Lullingstone Roman Villa

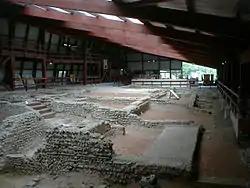
The enclosed interior of Lullingstone Villa

Lullingstone Roman Villa is a villa built during the Roman occupation of Britain, situated in Lullingstone near the village of Eynsford in Kent, south-eastern England. The villa is located in the Darent Valley, along with six others, including those at Crofton, Crayford and Dartford. Constructed in the 1st century, perhaps around 80–90 AD, the house was repeatedly expanded and occupied until it was destroyed by fire in the 4th or 5th century. The villa was occupied over various periods within the Romano-British period, but after its destruction, it is only thought to have been reoccupied during the medieval period. The occupants were most likely wealthy Romans or native Britons who had adopted Roman customs.